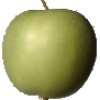
Label: Apple Granny Smith 1